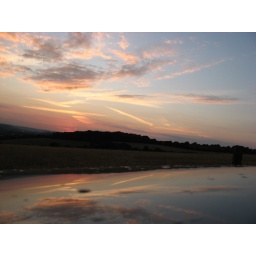
[The reflection is in my cars roof as I was using it as a &amp;quot;tripod&amp;quot;!]